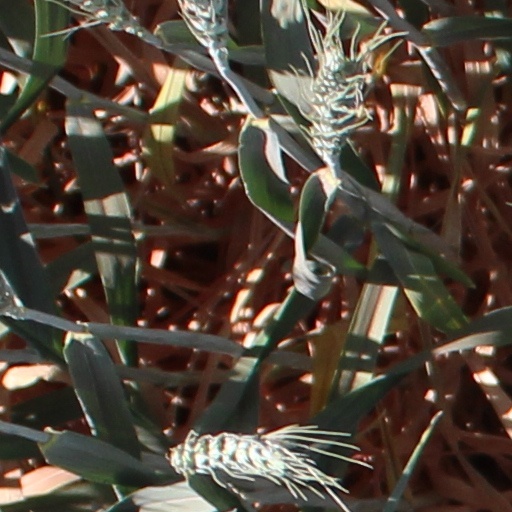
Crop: wheat